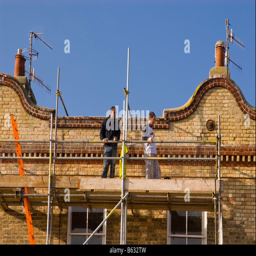
builders pointing up the brickwork on a building standing on scaffolding